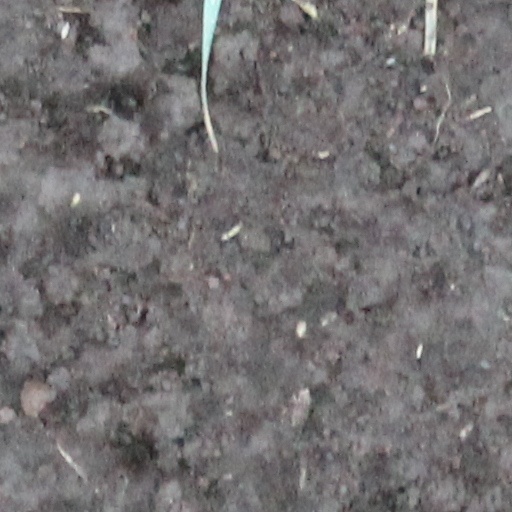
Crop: wheat